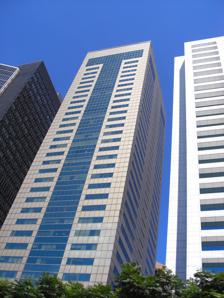
Building: Tuntex Tower
Country: Taiwan
Year built: 1990
Skyscraper office building in Da'an, Taipei, Taiwan Tuntex Tower 敦南東帝士大樓 General information Type Office Location 97-101, Section 2, Tun Hwa South Road, Daan District , Taipei , Taiwan Coordinates 25°01′44″N 121°32′57″E / 25.02889°N 121.54917°E / 25.02889; 121.54917 Completed 1990 Height Architectural 143 m (469 ft) Technical details Floor count 38 Floor area 49,884.86 m 2 (536,956.2 sq ft) Design and construction Architect(s) TMA Architects & Associates The Tuntex Tower ( Chinese : 敦南東帝士大樓 ) is a skyscraper office building in Daan District , Taipei , Taiwan . The height of building is 143 m (469 ft), with a floor area of 49,884.86 m 2 (536,956.2 sq ft), and it comprises 38 floors above ground, as well as four basement levels. The tower was completed in 1990 and was designed by TMA Architects & Associates. The exterior glass façade of the building forms a pattern to represent the first letter "T" of the Tuntex Group. History The building overtook the TWTC International Trade Building in 1990 and became the tallest building in Taiwan from 1990 to 1992, before it was overtaken by Asia-Pacific Financial Plaza in Kaohsiung . However, it remained the tallest in Taipei until it was surpassed by Shin Kong Life Tower in 1993. A fire broke out on the 10th floor of the tower on 1 July 2001, resulting in seven people being treated for smoke inhalation. The fire broke out not long after the tower did not pass a safety inspection done by the Taipei City Government , during which it failed in a total of five categories: smoke detectors, sprinkler systems, fire alarm systems and carbon dioxide detectors. See also List of tallest buildings in Taiwan List of tallest buildings in Taipei References